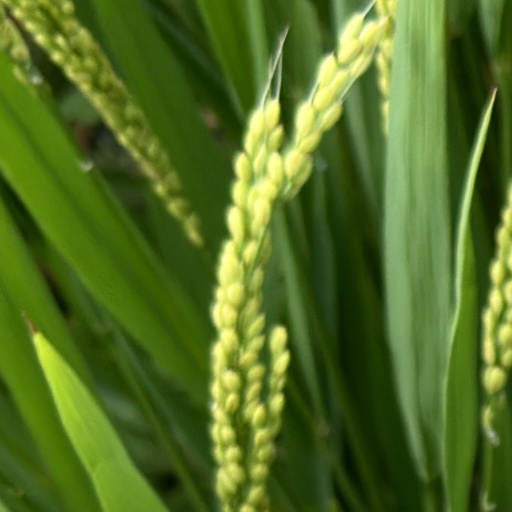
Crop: rice